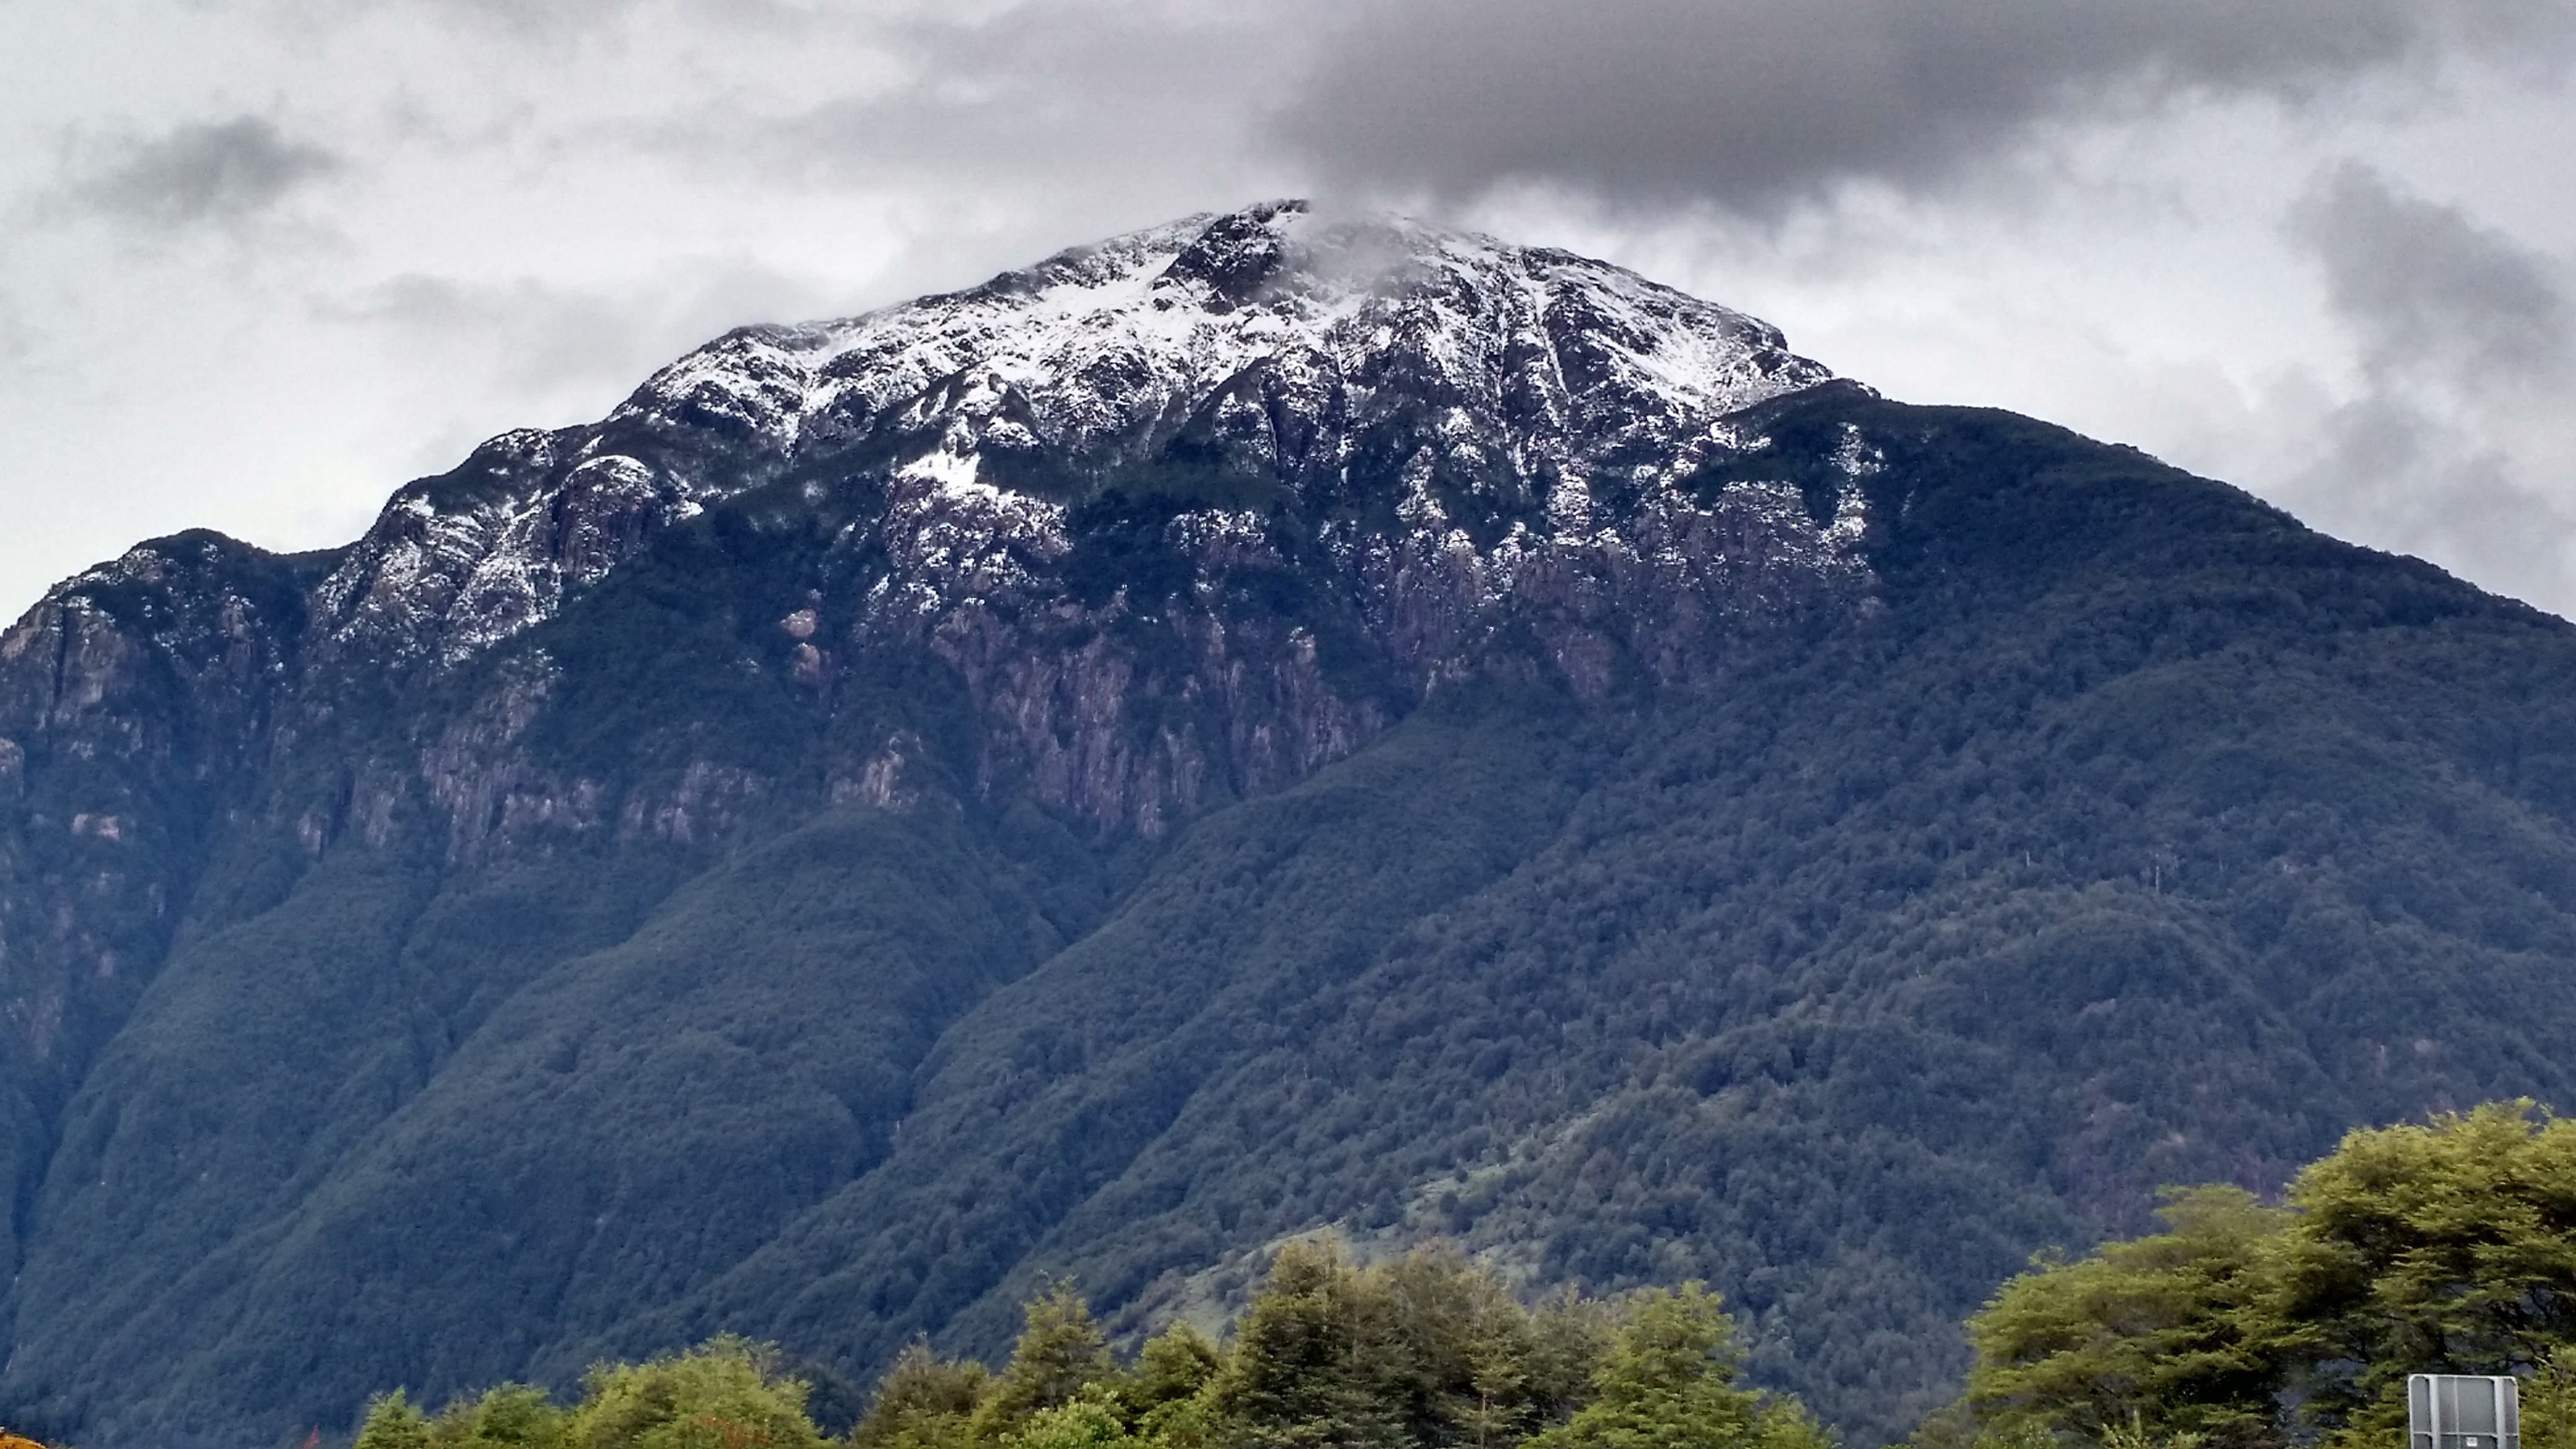
landscape, tree, nature, wilderness, mountain, snow, cloud, hill, mountain range, weather, ridge, summit, chile, mountains, alps, plateau, fell, landform, mountain pass, puerto cisnes, ays n region, geographical feature, atmospheric phenomenon, mountainous landforms